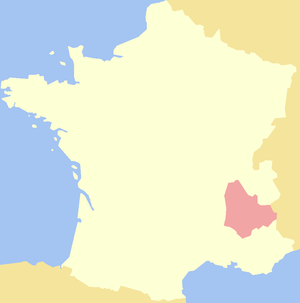
Le Dauphiné est une entité historique et culturelle, jadis nommée Viennois parce que Vienne fut par le passé la capitale de toute cette ancienne province Viennoise située dans le quart sud-est de la France actuelle. Le Dauphiné de Viennois fut un État, sous l’autorité des comtes d’Albon, qui prirent le titre de dauphins. Cette entité apparaît dans l'ancienne Provence, et était une subdivision du Saint-Empire romain germanique, de ses origines admises au XIᵉ siècle, jusqu'à son rattachement en 1349 au royaume de France. En 1343 le roi de France Philippe VI de Valois avait décidé, lors de son séjour à Sainte-Colombe, et acté par lettres patentes datée d’août de la même année, que désormais lui et ses successeurs à qui appartiendra le Dauphiné seront appelé Dauphin de Viennois. La province continue à l'époque de s'étendre et acquiert sa forme définitive au XVᵉ siècle.